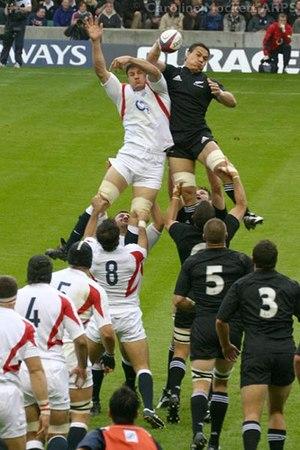
L'équipe d’Angleterre de rugby à XV est l’équipe représentant l'Angleterre dans les compétitions internationales majeures de rugby à XV, la Coupe du monde et le Tournoi des Six Nations. Patronnée par la Fédération anglaise de rugby à XV ou Rugby Football Union, elle est considérée comme l'une des meilleures sélections nationales au monde de par son palmarès. Elle a notamment remporté 38 victoires dans le Tournoi dont treize Grands chelems ainsi que la Coupe du monde en 2003. Elle est de ce fait la seule sélection européenne à avoir remporté une Coupe du monde de rugby. Au 28 octobre 2019, elle se trouve à la première place du classement des équipes nationales de rugby à XV, elle cède cette place quelques jours plus tard après sa défaite en finale de coupe du monde.
Cet article présente l'historique des confrontations entre l'équipe d'Angleterre et l'équipe de Nouvelle-Zélande en rugby à XV. Les deux équipes se sont affrontées à 42 reprises, dont trois fois en Coupe du monde. Les Néo-Zélandais ont remporté 33 victoires contre 8 pour les Anglais et un match nul.